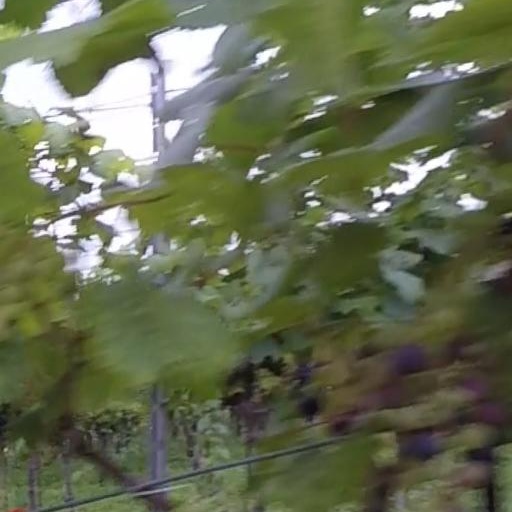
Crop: grape